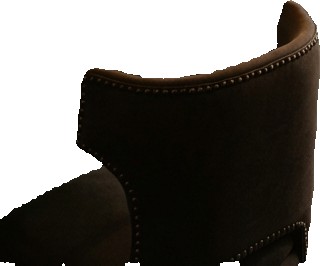
Surface category: chair